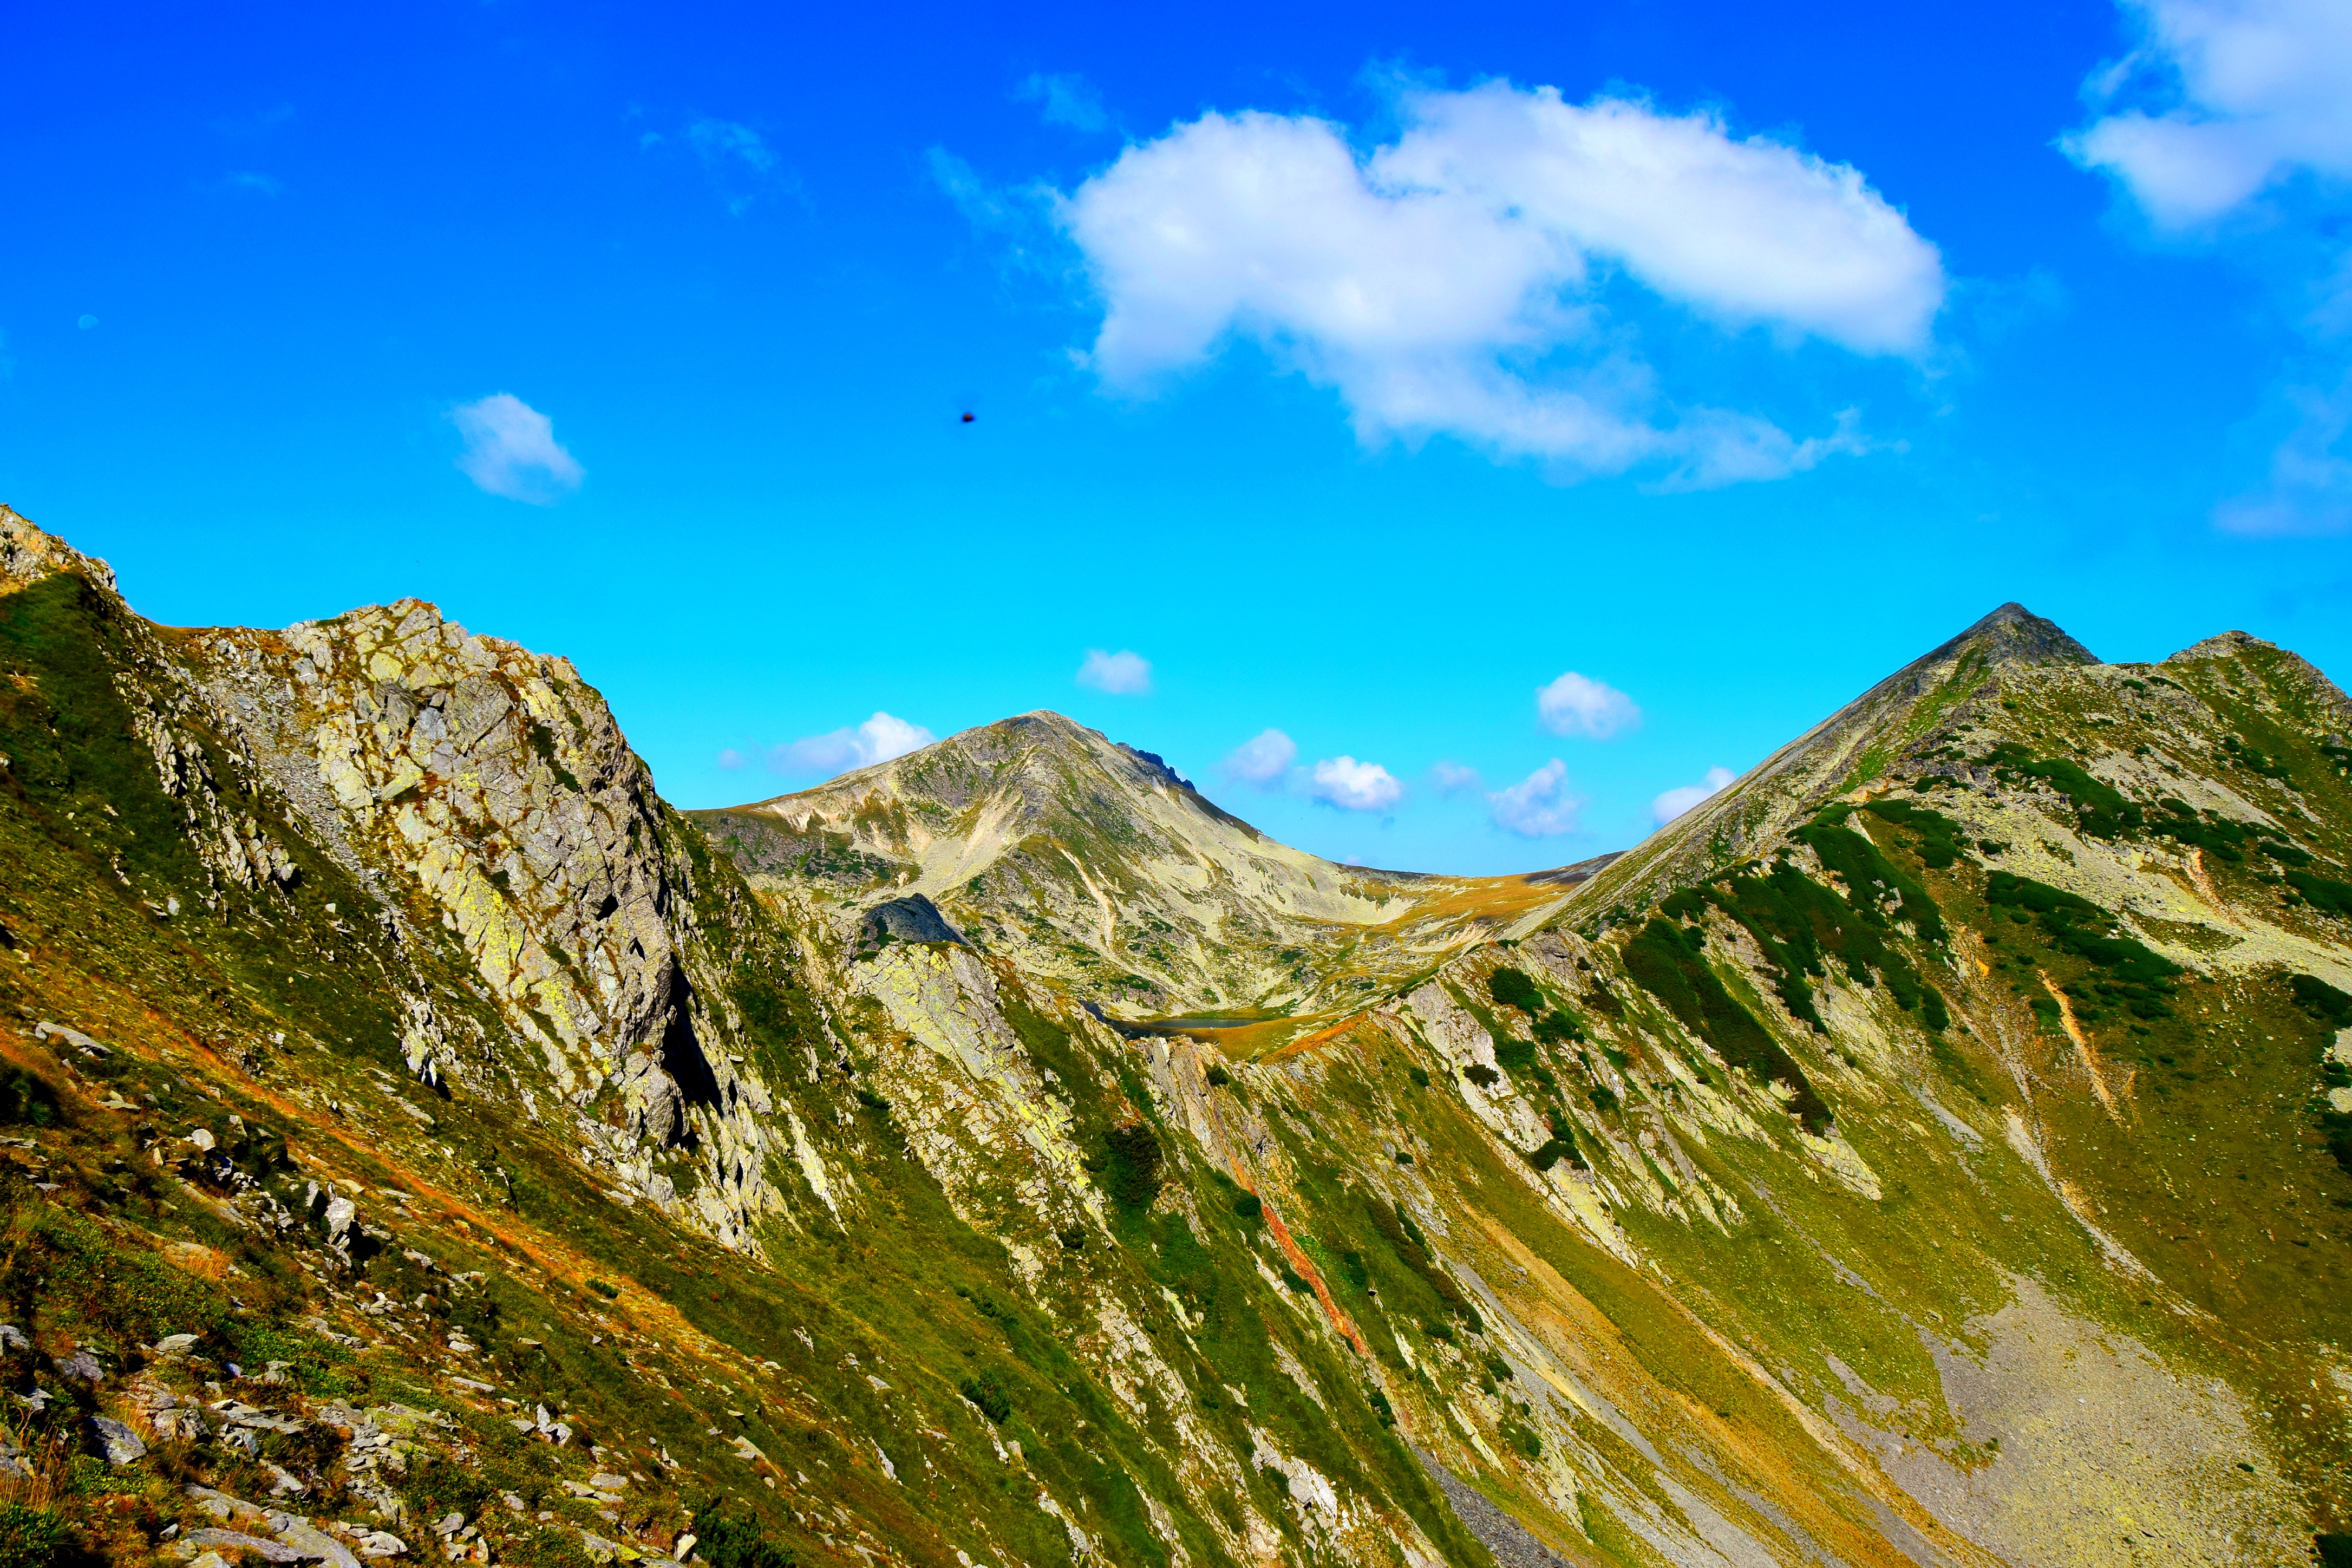
natural, mountainous landforms, mountain, natural landscape, nature, mountain range, sky, highland, ridge, wilderness, alps, hill, cloud, massif, fell, mountain pass, rock, landscape, valley, summit, geology, cirque, mount scenery, national park, terrain, ar te, grassland, plant, hill station, wildflower, tourism